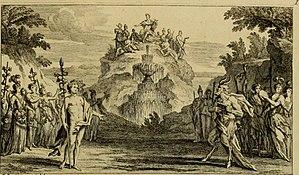
Bellérophon est une tragédie lyrique de Jean-Baptiste Lully sur un livret de Thomas Corneille et Bernard Le Bouyer de Fontenelle, représentée à Paris par l'Académie royale de musique le 31 janvier 1679. Elle comprend un prologue et cinq actes. Elle est inspirée par la légende du héros de la mythologie grecque, Bellérophon, qui sut maîtriser le cheval ailé Pégase et, monté sur celui-ci, tuer la Chimère.